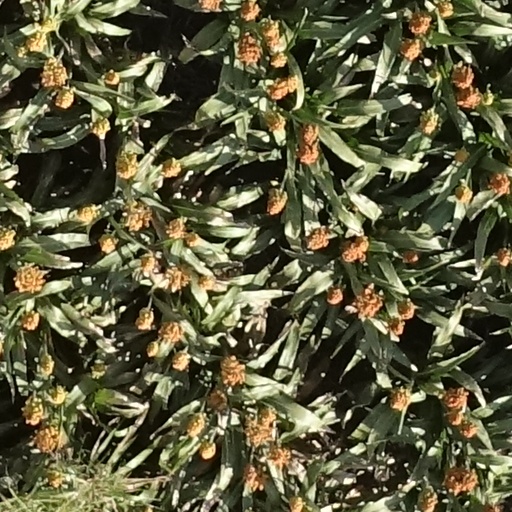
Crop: sorghum